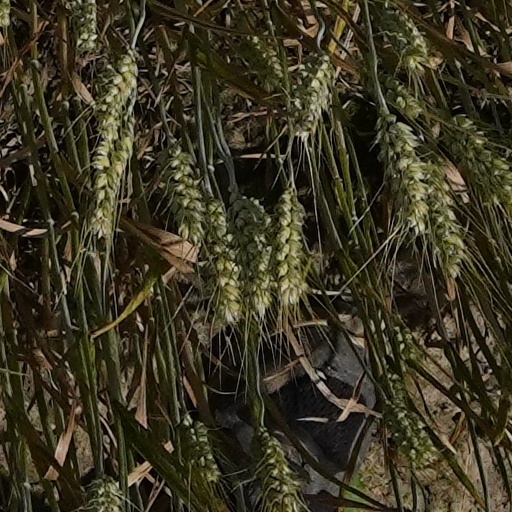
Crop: wheat